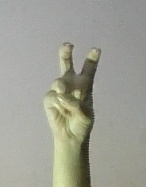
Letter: toot